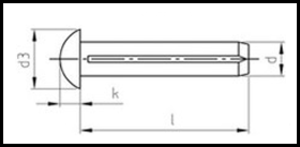
DIN 1476
DIN 1476
DIN 1476
DIN 1476 er en DIN-standard for en kærv stift.